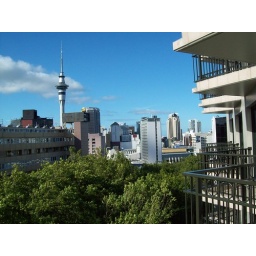
View from the 6th floor balcony of my room in Auckland at the Duxton Hotel.